1916 Pittsburgh Panthers football team

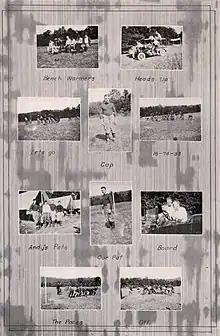

Graduate manager Karl Davis finalized the schedule for 1916 by December 22, 1915. The schedule was a carbon copy of the 1915 slate except that Syracuse replaced Carlisle. In June, a home game against Buffalo on September 30 was added but never materialized, as "The Pittsburg Press" reported in late August: "The University of Buffalo team, scheduled to open the season against the varsity, has found it necessary to cancel the game."